Messy Church

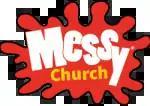
Messy Church logo

Messy Church is "a way of being church for families". Its slogan is "Church, but not as you know it".